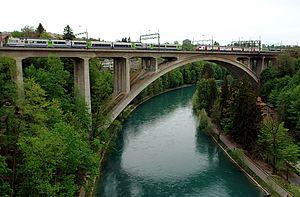
Pont de chemin de fer sur l'Aar, Berne, Suisse.